Peruvian political crisis (2016–present)

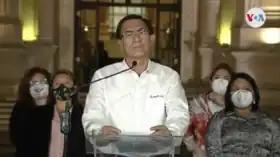
Martín Vizcarra after being vacated from office, 9 November

Demanding reforms in the Constitutional Court organic law, President Vizcarra called for a vote of no confidence on 27 September 2019, stating it was "clear the democracy of our nation is at risk". Vizcarra and the Inter-American Commission on Human Rights criticized Congress for blocking a proposal for general elections while it quickly approved nominations to the Constitutional Court of Peru without investigating the backgrounds on nominees. Vizcarra sought to reform the Constitutional Court nomination process and Congress' approval or disapproval of his proposal was seen "as a sign of confidence in his administration". The Congress scheduled the election of the new members to the Constitutional Court of Peru for 30 September. On 30 September, the prime minister Salvador del Solar went to the Legislative Palace to request the approval of an amendment to the Organic Law of the Constitutional Court as a matter of confidence. However, the Congress scheduled the minister to the afternoon. While the congress started the debate for the election of the new judges, the prime minister entered the Congress hemicycle room. Del Solar addressed the lawmakers to vote to reform the Constitutional Court nomination process. However, the Congress decided to postpone the vote of the amendment to the afternoon. The Congress named a new member to the Constitutional Court of Peru. Many of the Constitutional Court nominees selected by Congress were alleged to be involved in corruption. Hours later, the Congress approved the confidence motion. Notwithstanding the affirmative vote, Vizcarra stated that the appointment of a new member of the Constitutional Court constituted a "de facto" vote of no confidence. He said that it was the second act of no-confidence in his government, granting him the authority to dissolve Congress. These actions by Congress, as well as the months of slow progress towards anti-corruption reforms, pushed Vizcarra to dissolve the legislative body on 30 September, with Vizcarra stating "Peruvian people, we have done all we could." Shortly after Vizcarra announced the dissolution of Congress, the legislative body refused to recognize the president's actions, declared Vizcarra as suspended from the presidency, and named Vice President Mercedes Aráoz as the interim president of Peru. Despite this, Peruvian government officials stated that the actions by Congress were void as the body was officially closed at the time of their declarations. By the night of 30 September, Peruvians gathered outside of the Legislative Palace of Peru to protest against Congress and demand the removal of legislators while the heads of the Peruvian Armed Forces met with Vizcarra, announcing that they still recognized him as president of Peru and head of the armed forces. During the evening of 1 October 2019, Mercedes Aráoz, whom Congress had declared interim president, resigned from office. Aráoz resigned, hoping that the move would promote the new general elections proposed by Vizcarra and postponed by Congress. President of Congress Pedro Olaechea was left momentarily speechless when informed of Aráoz's resignation during an interview. At the time, no governmental institution or foreign government recognized Aráoz as president. Vizcarra issued a decree calling for legislative elections on 26 January 2020. The Organization of American States released a statement saying that the Constitutional Court could determine the legality of President Vizcarra's actions and supported his call for legislative elections, saying "It's a constructive step that elections have been called in accordance with constitutional timeframes and that the definitive decision falls to the Peruvian people".